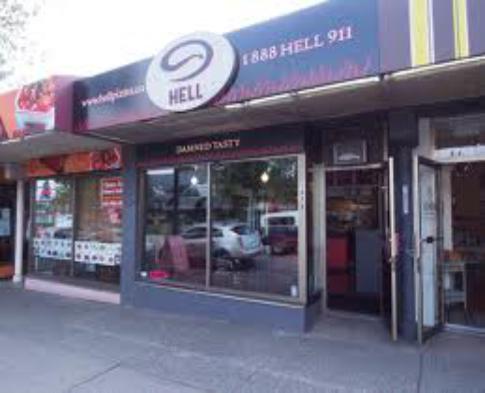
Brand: Hell Pizza
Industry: Food